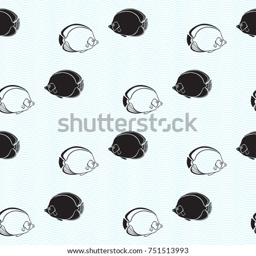
seamless pattern with black fish against a background of waves .